List of dangerous snakes

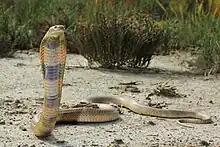
Caspian cobra ("Naja oxiana")

The most medically important species of snake bites in Central Asia is the Caspian cobra ("Naja oxiana"). It is the most venomous species of cobra in the world, slightly ahead of the Philippine cobra based on a toxinological study from 1992 found in the "Indian Journal of Experimental Biology", in which this species produced the highest potency venom among cobras. The venom of this species has the most potent composition of toxins found among any cobra species known. It is made up of primarily highly potent neurotoxins but it also has cytotoxic activity (tissue-death, necrosis) and cardiotoxins. Two forms of "cytotoxin II" (cardiotoxin) were found in the venom of this species. The crude venom of this species produced the lowest known lethal dose (LCLo) of 0.005 mg/kg, the lowest among all cobra species, derived from an individual case of poisoning by intracerebroventricular injection. According to Brown (1973), the subcutaneous LD value is 0.4 mg/kg, while Ernst and Zug "et al." list a value of 0.21 mg/kg SC and 0.037 mg/kg IV. Latifi (1984) listed a subcutaneous value of 0.2 mg/kg (0.09–0.26 mg/kg). In another study, where venom was collected from a number of specimens in Iran, the Subcutis in lab mice was 0.078 mg/kg. Average venom yield per bite for this species is between 75 and 125 mg (dry weight), but it may yield up to 590 mg (dry weight) in a single bite.